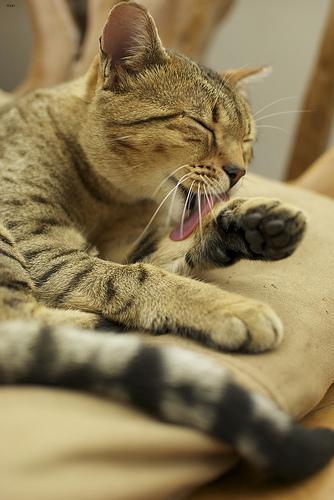
Egyptian Mau